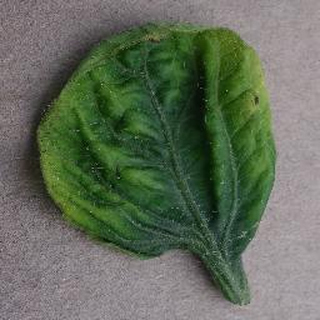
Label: tomato_yellow_leaf_curl_virus